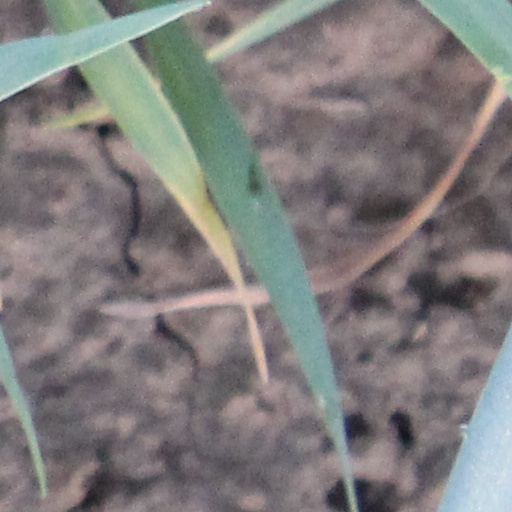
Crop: wheat